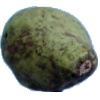
Label: images